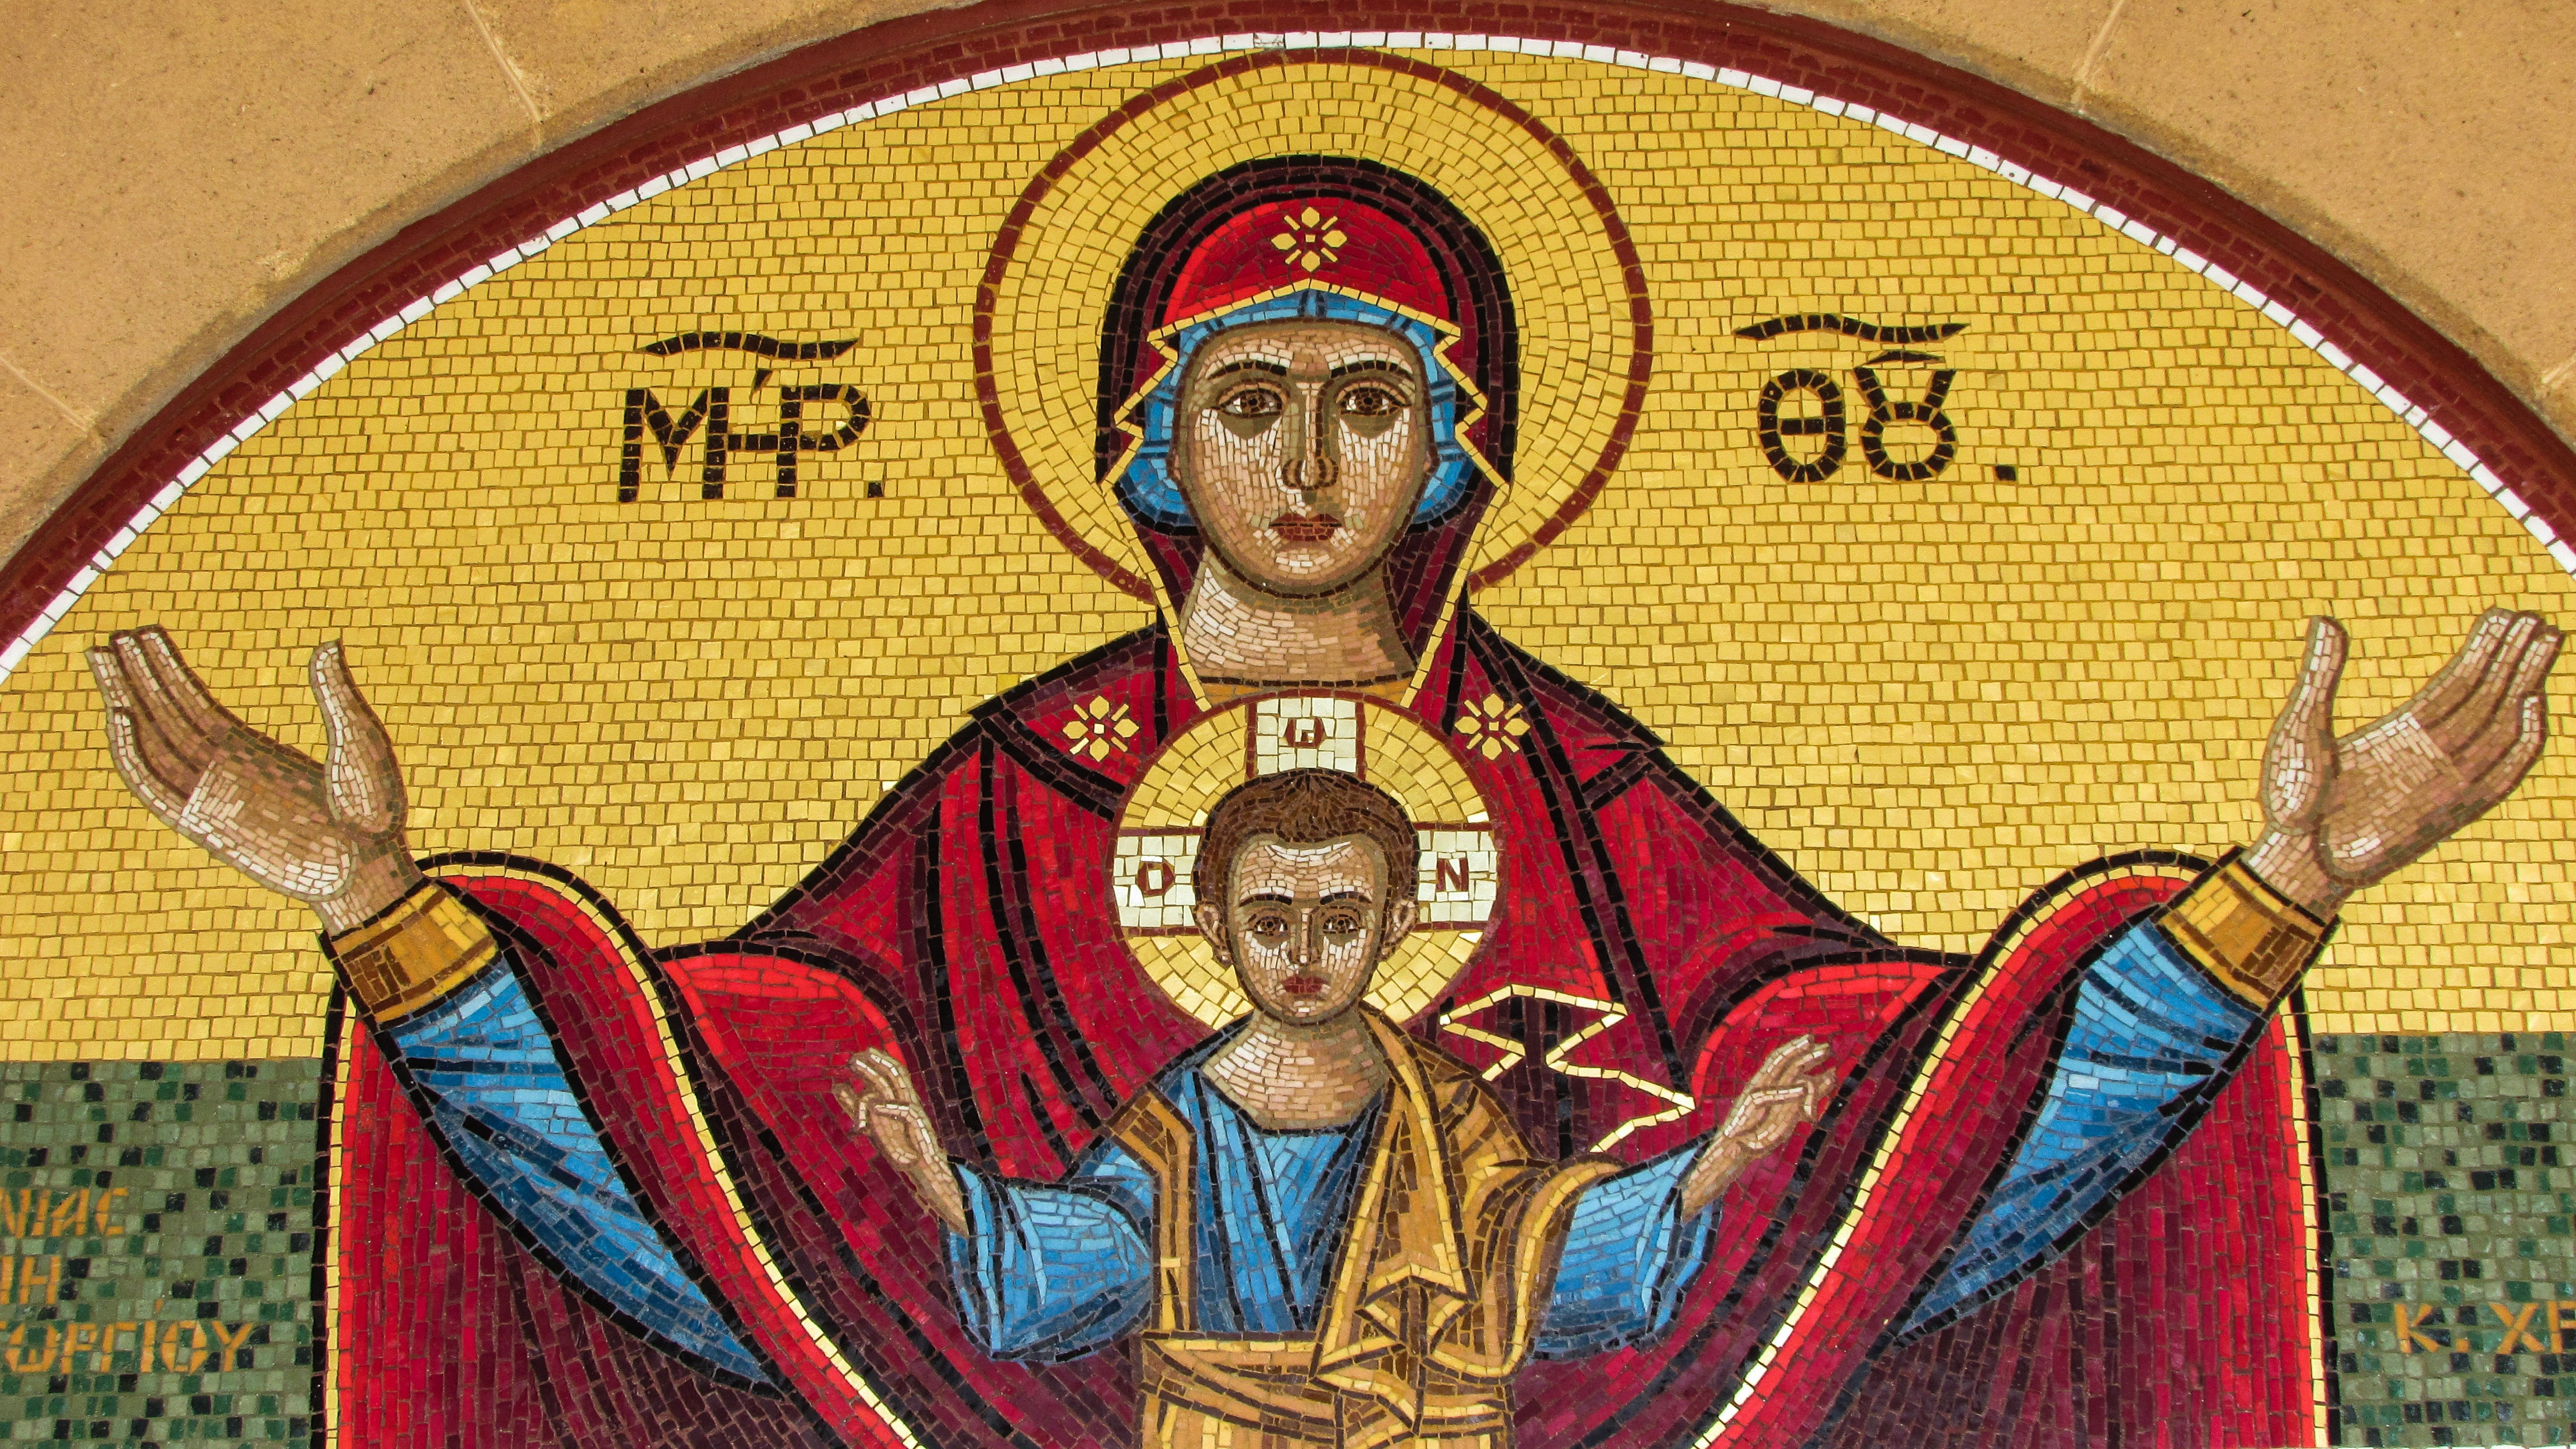
religion, church, art, iconography, christianity, orthodox, middle ages, cyprus, panagia, frenaros, virgin mary, fictional character, archangelos michael, ancient history